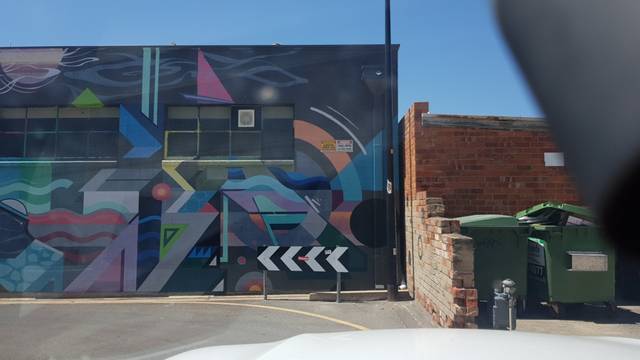
Region: Australia
Coordinates: -34.98, 138.513